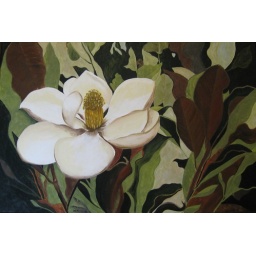
Single blooming white magnolia in a bed of green and brown leaves.